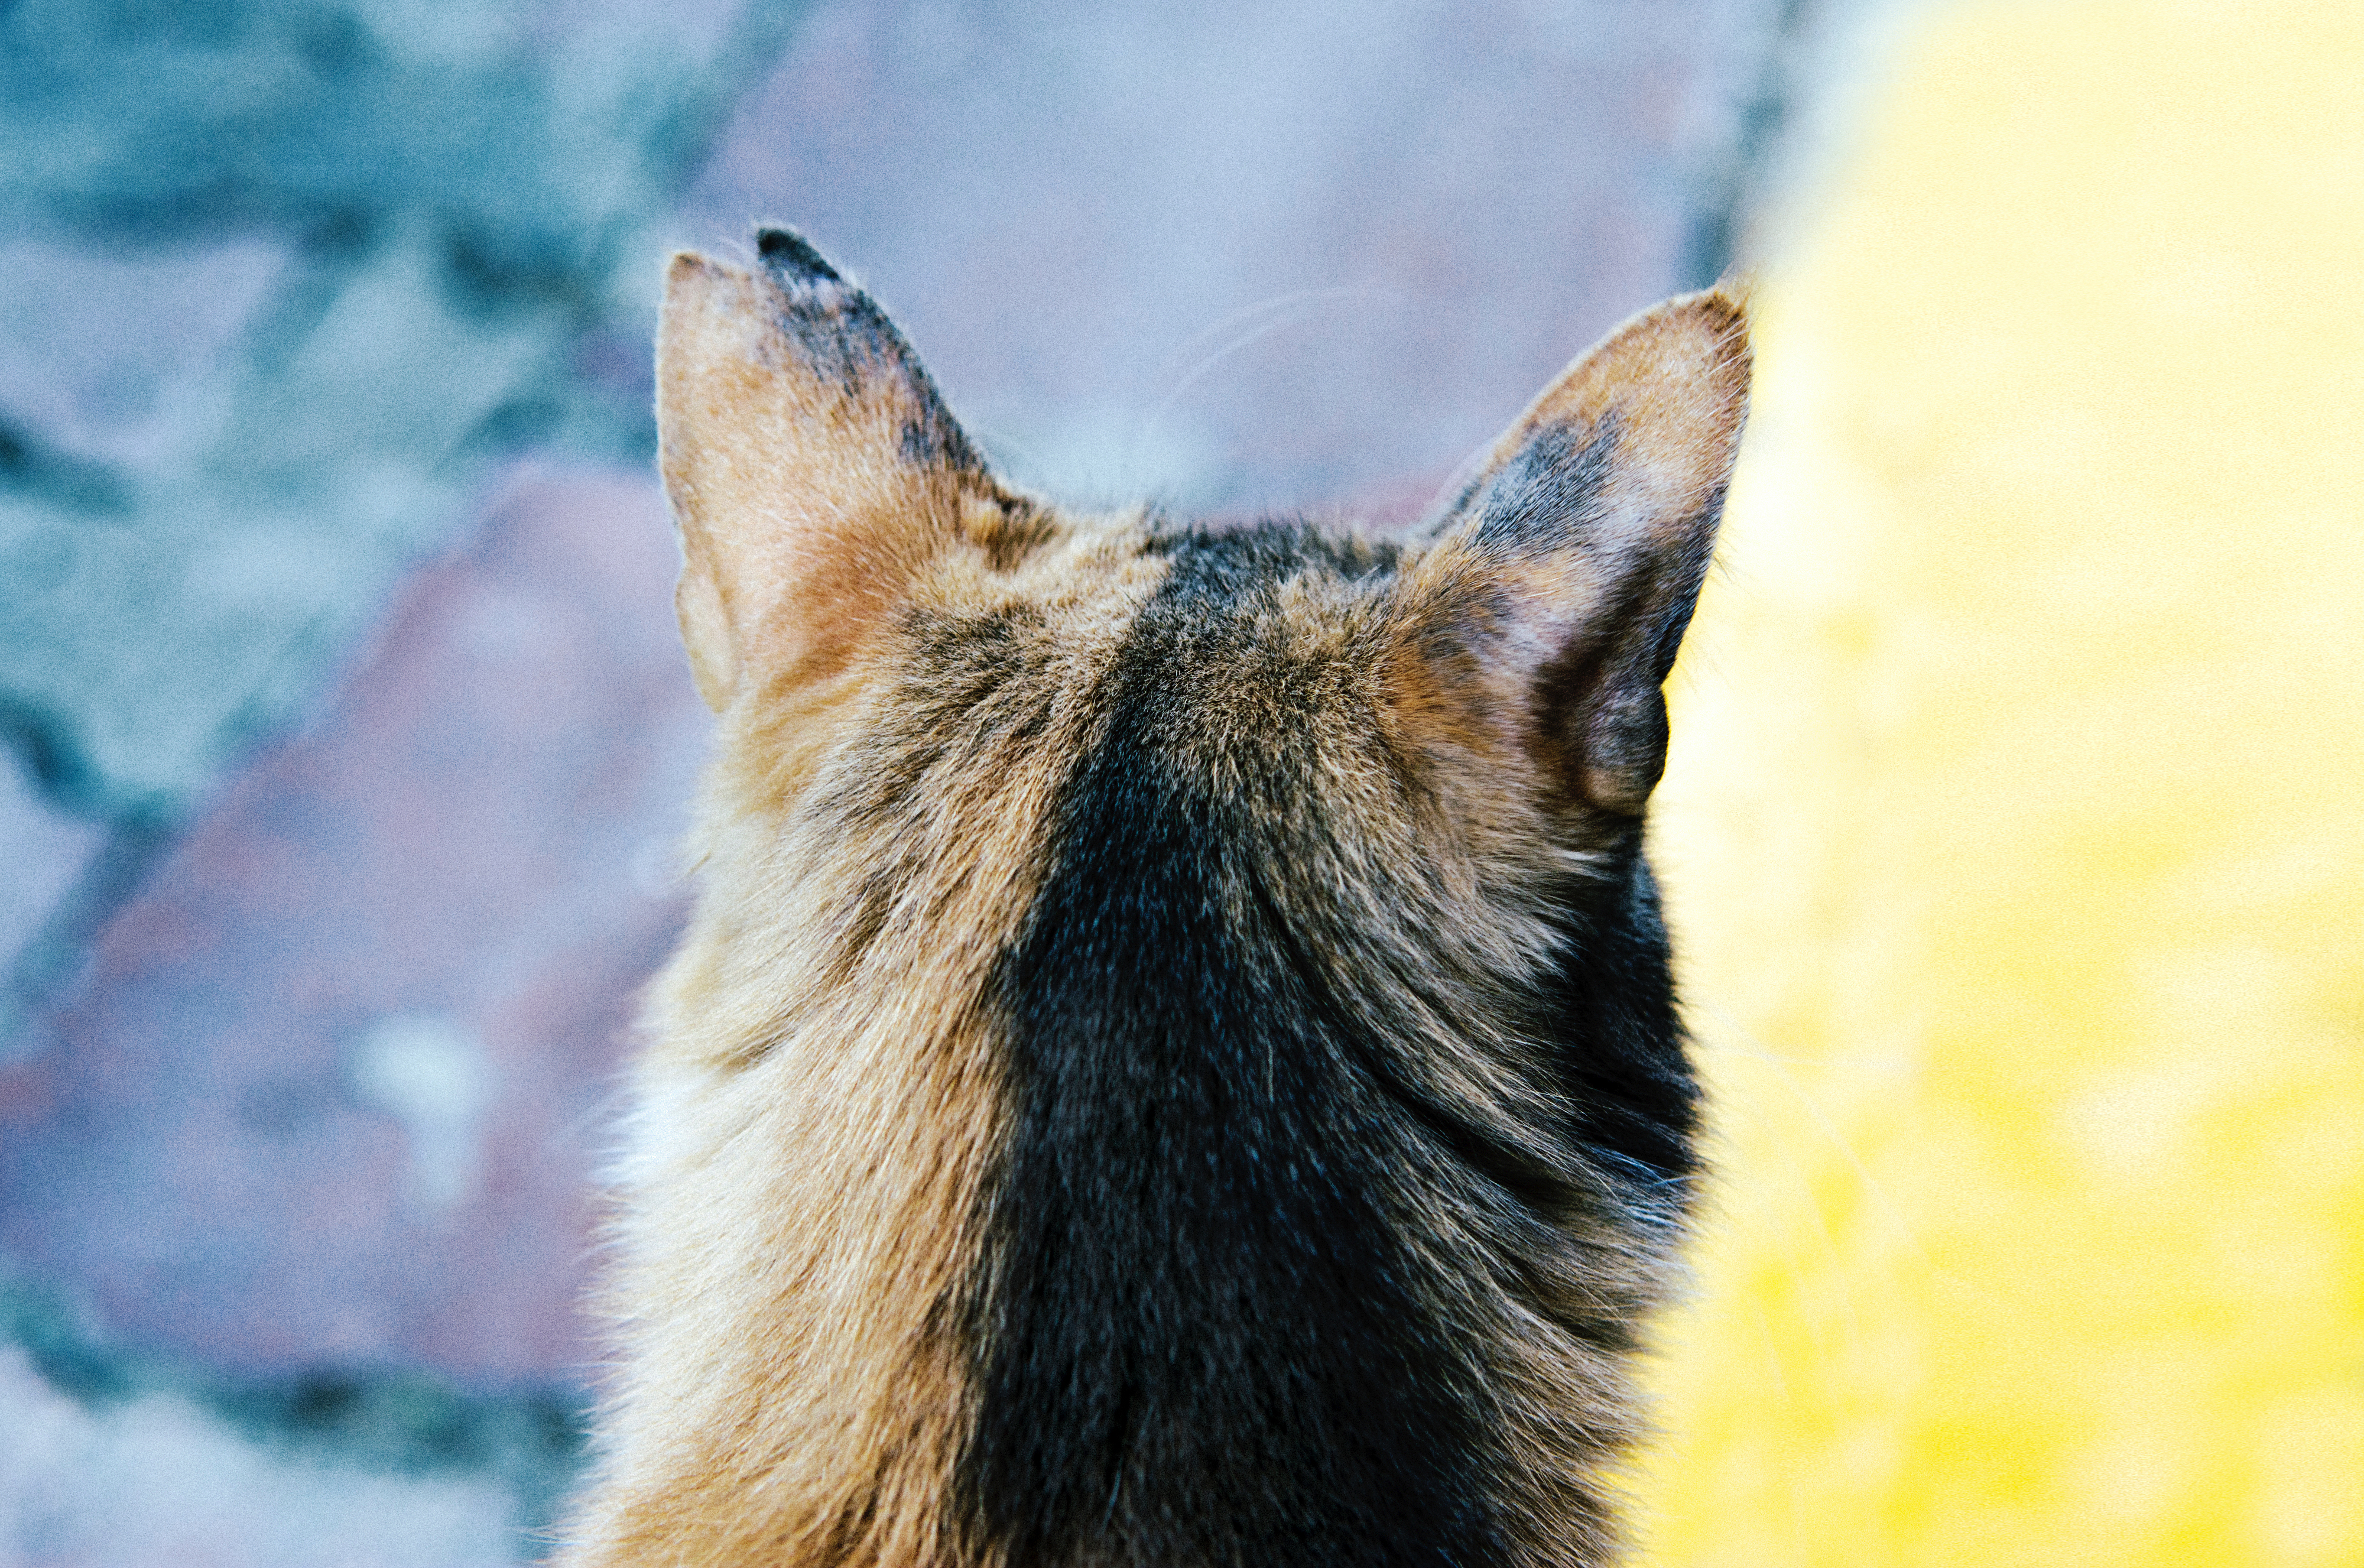
cat, mammal, fauna, close up, nose, whiskers, vertebrate, dog like mammal, dog breed group